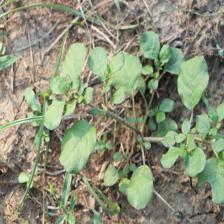
Label: BroadLeafWeed